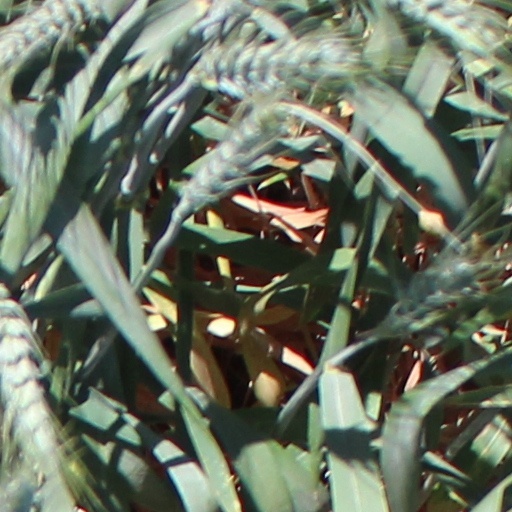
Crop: wheat